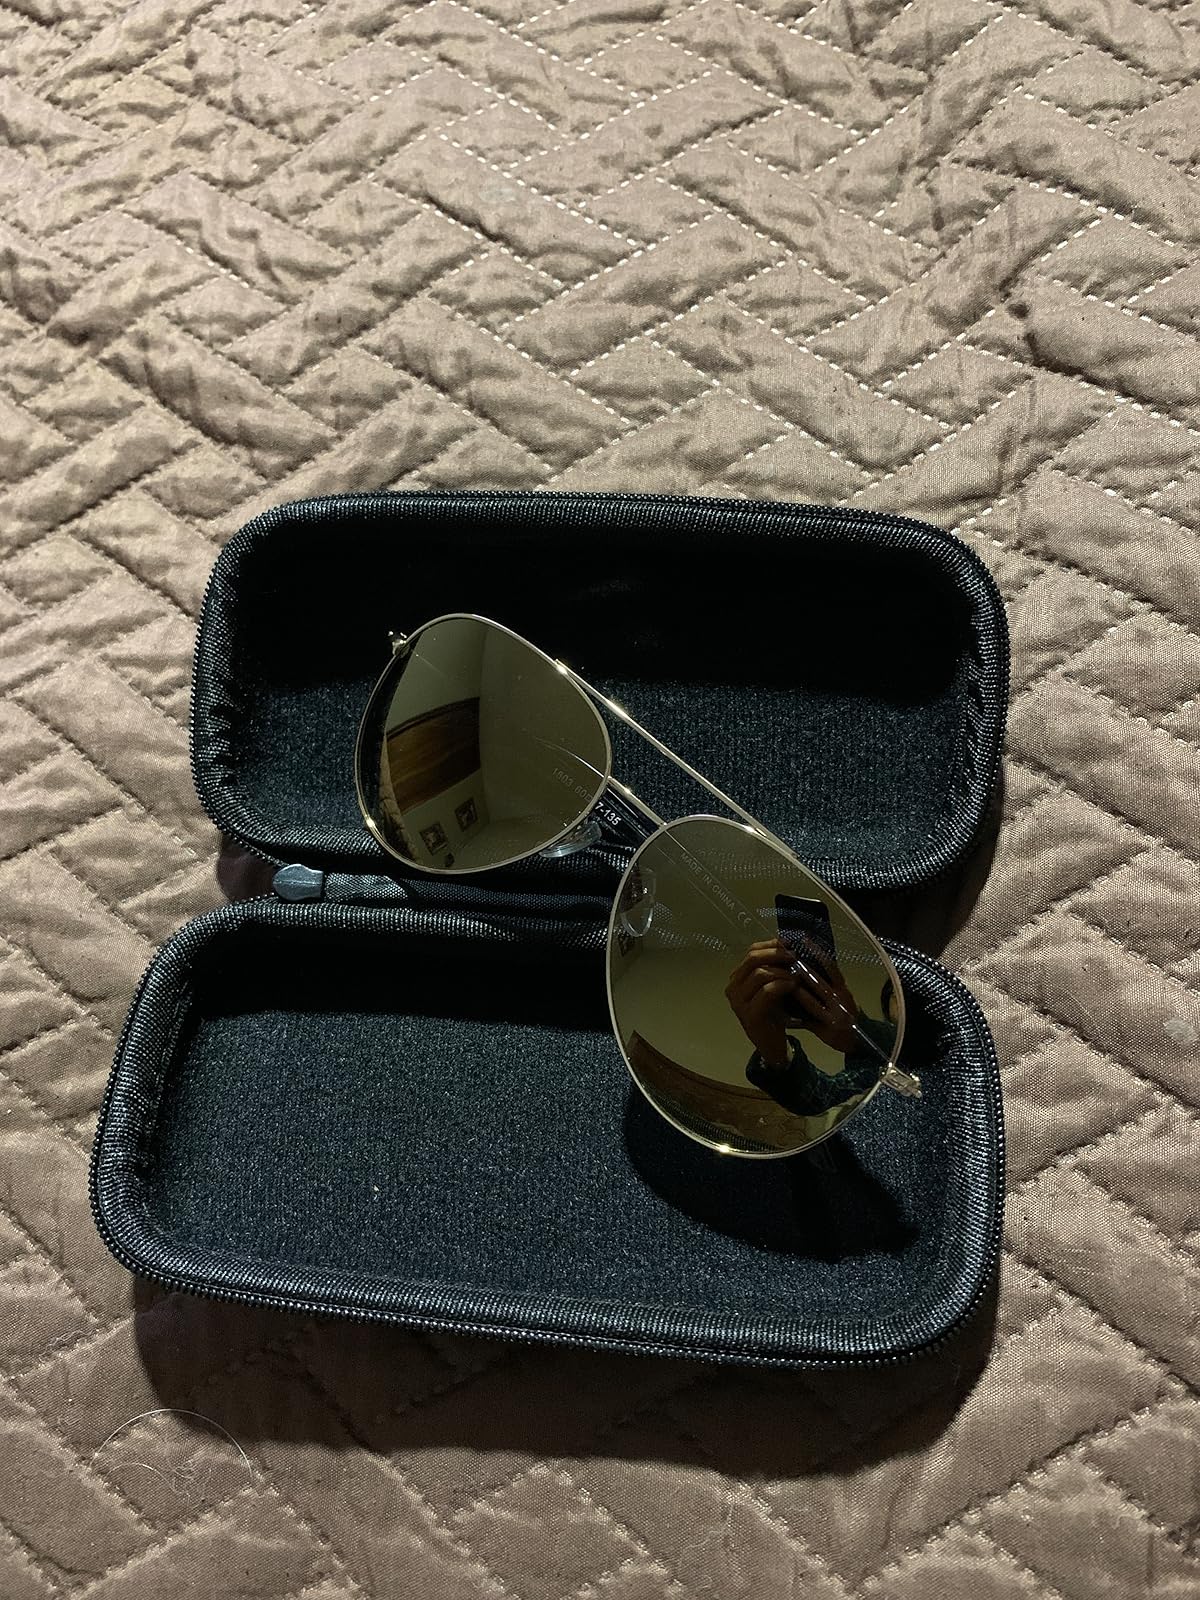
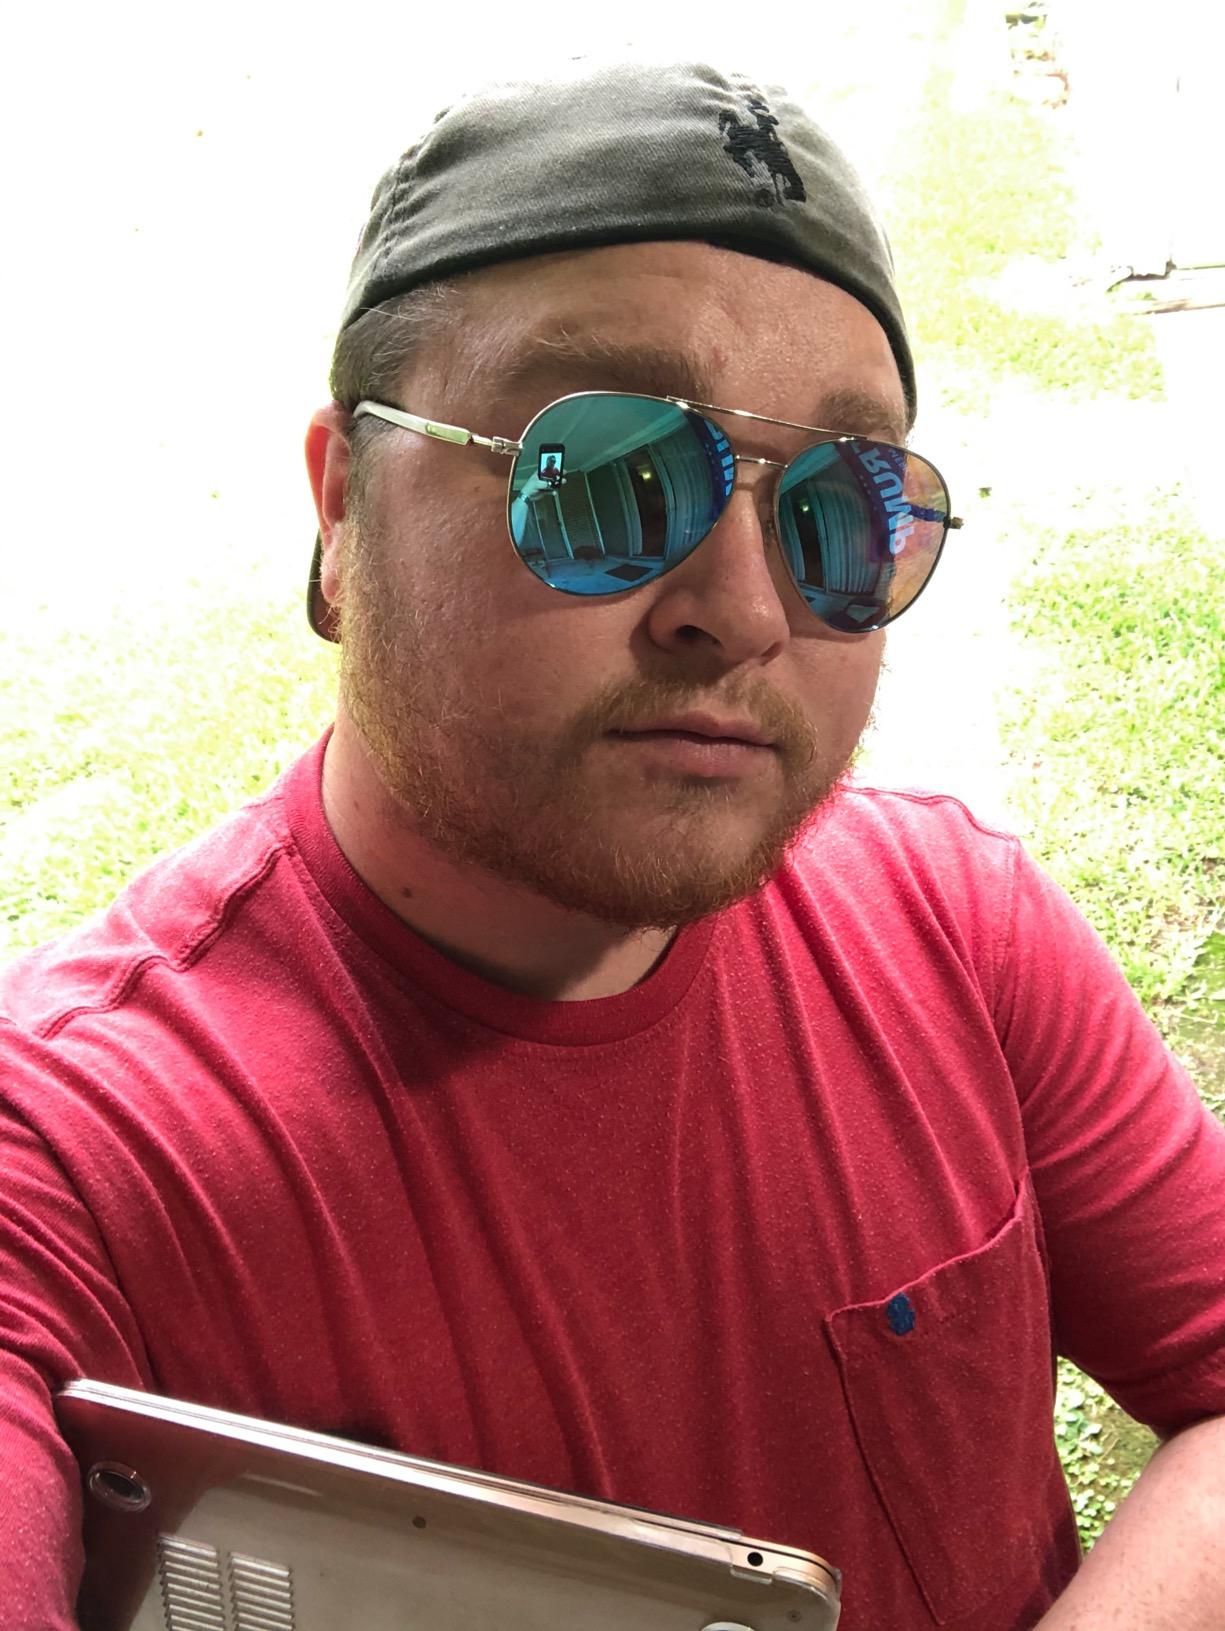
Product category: accessories_sunglasses
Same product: no